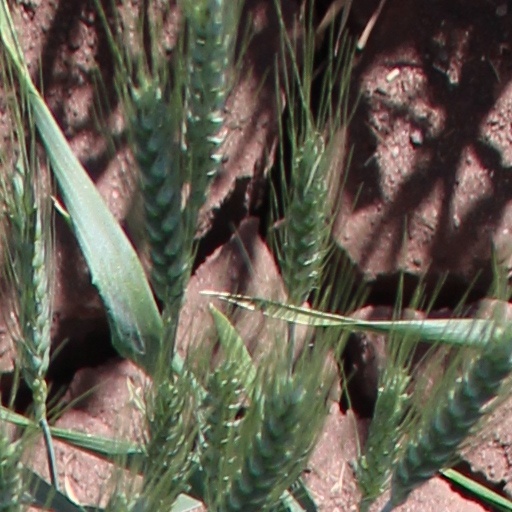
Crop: wheat